The White Bird and His Wife

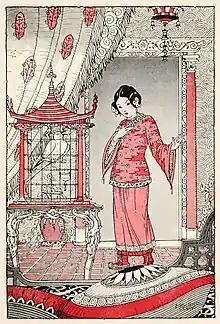
The girl finds the cage with her husband's bird-soul locked inside. Illustration by Maurice Day for "Wonder Tales from Tibet" (1922).

The following summary is based on Rachel Harriette Busk's, 's and 's translations of the story.